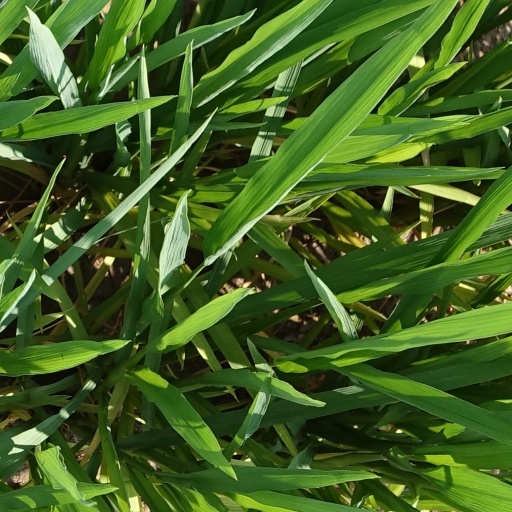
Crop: rice